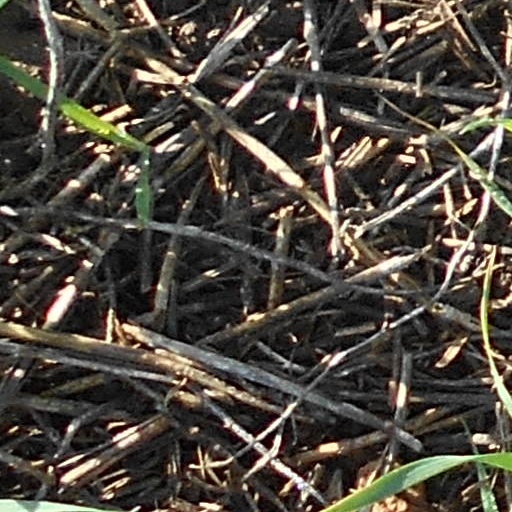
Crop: wheat